Pacific Gas and Electric Company

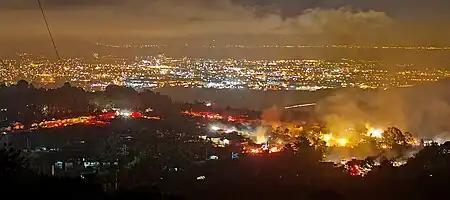
View of the San Bruno fire on September 9, 2010, at 11:31 pm PDT

Built in 1956, two natural gas/fuel oil units at Humboldt Bay Power Plant produced 105 MWe of combined output. These units, along with two 15 MWe Mobile Emergency Power Plants (MEPPs), were retired in the summer of 2010, and replaced by the Humboldt Bay Generating Station, built on the same site. It produces 163 MWe using natural gas for fuel and fuel oil for backup on Wärtsilä Diesel engines. The new facility is 33% more efficient and produces 85% fewer ozone-forming compounds, and produces 34% fewer greenhouse gas emissions. It has a closed-loop cooling system, eliminating use of water from Humboldt Bay for cooling.